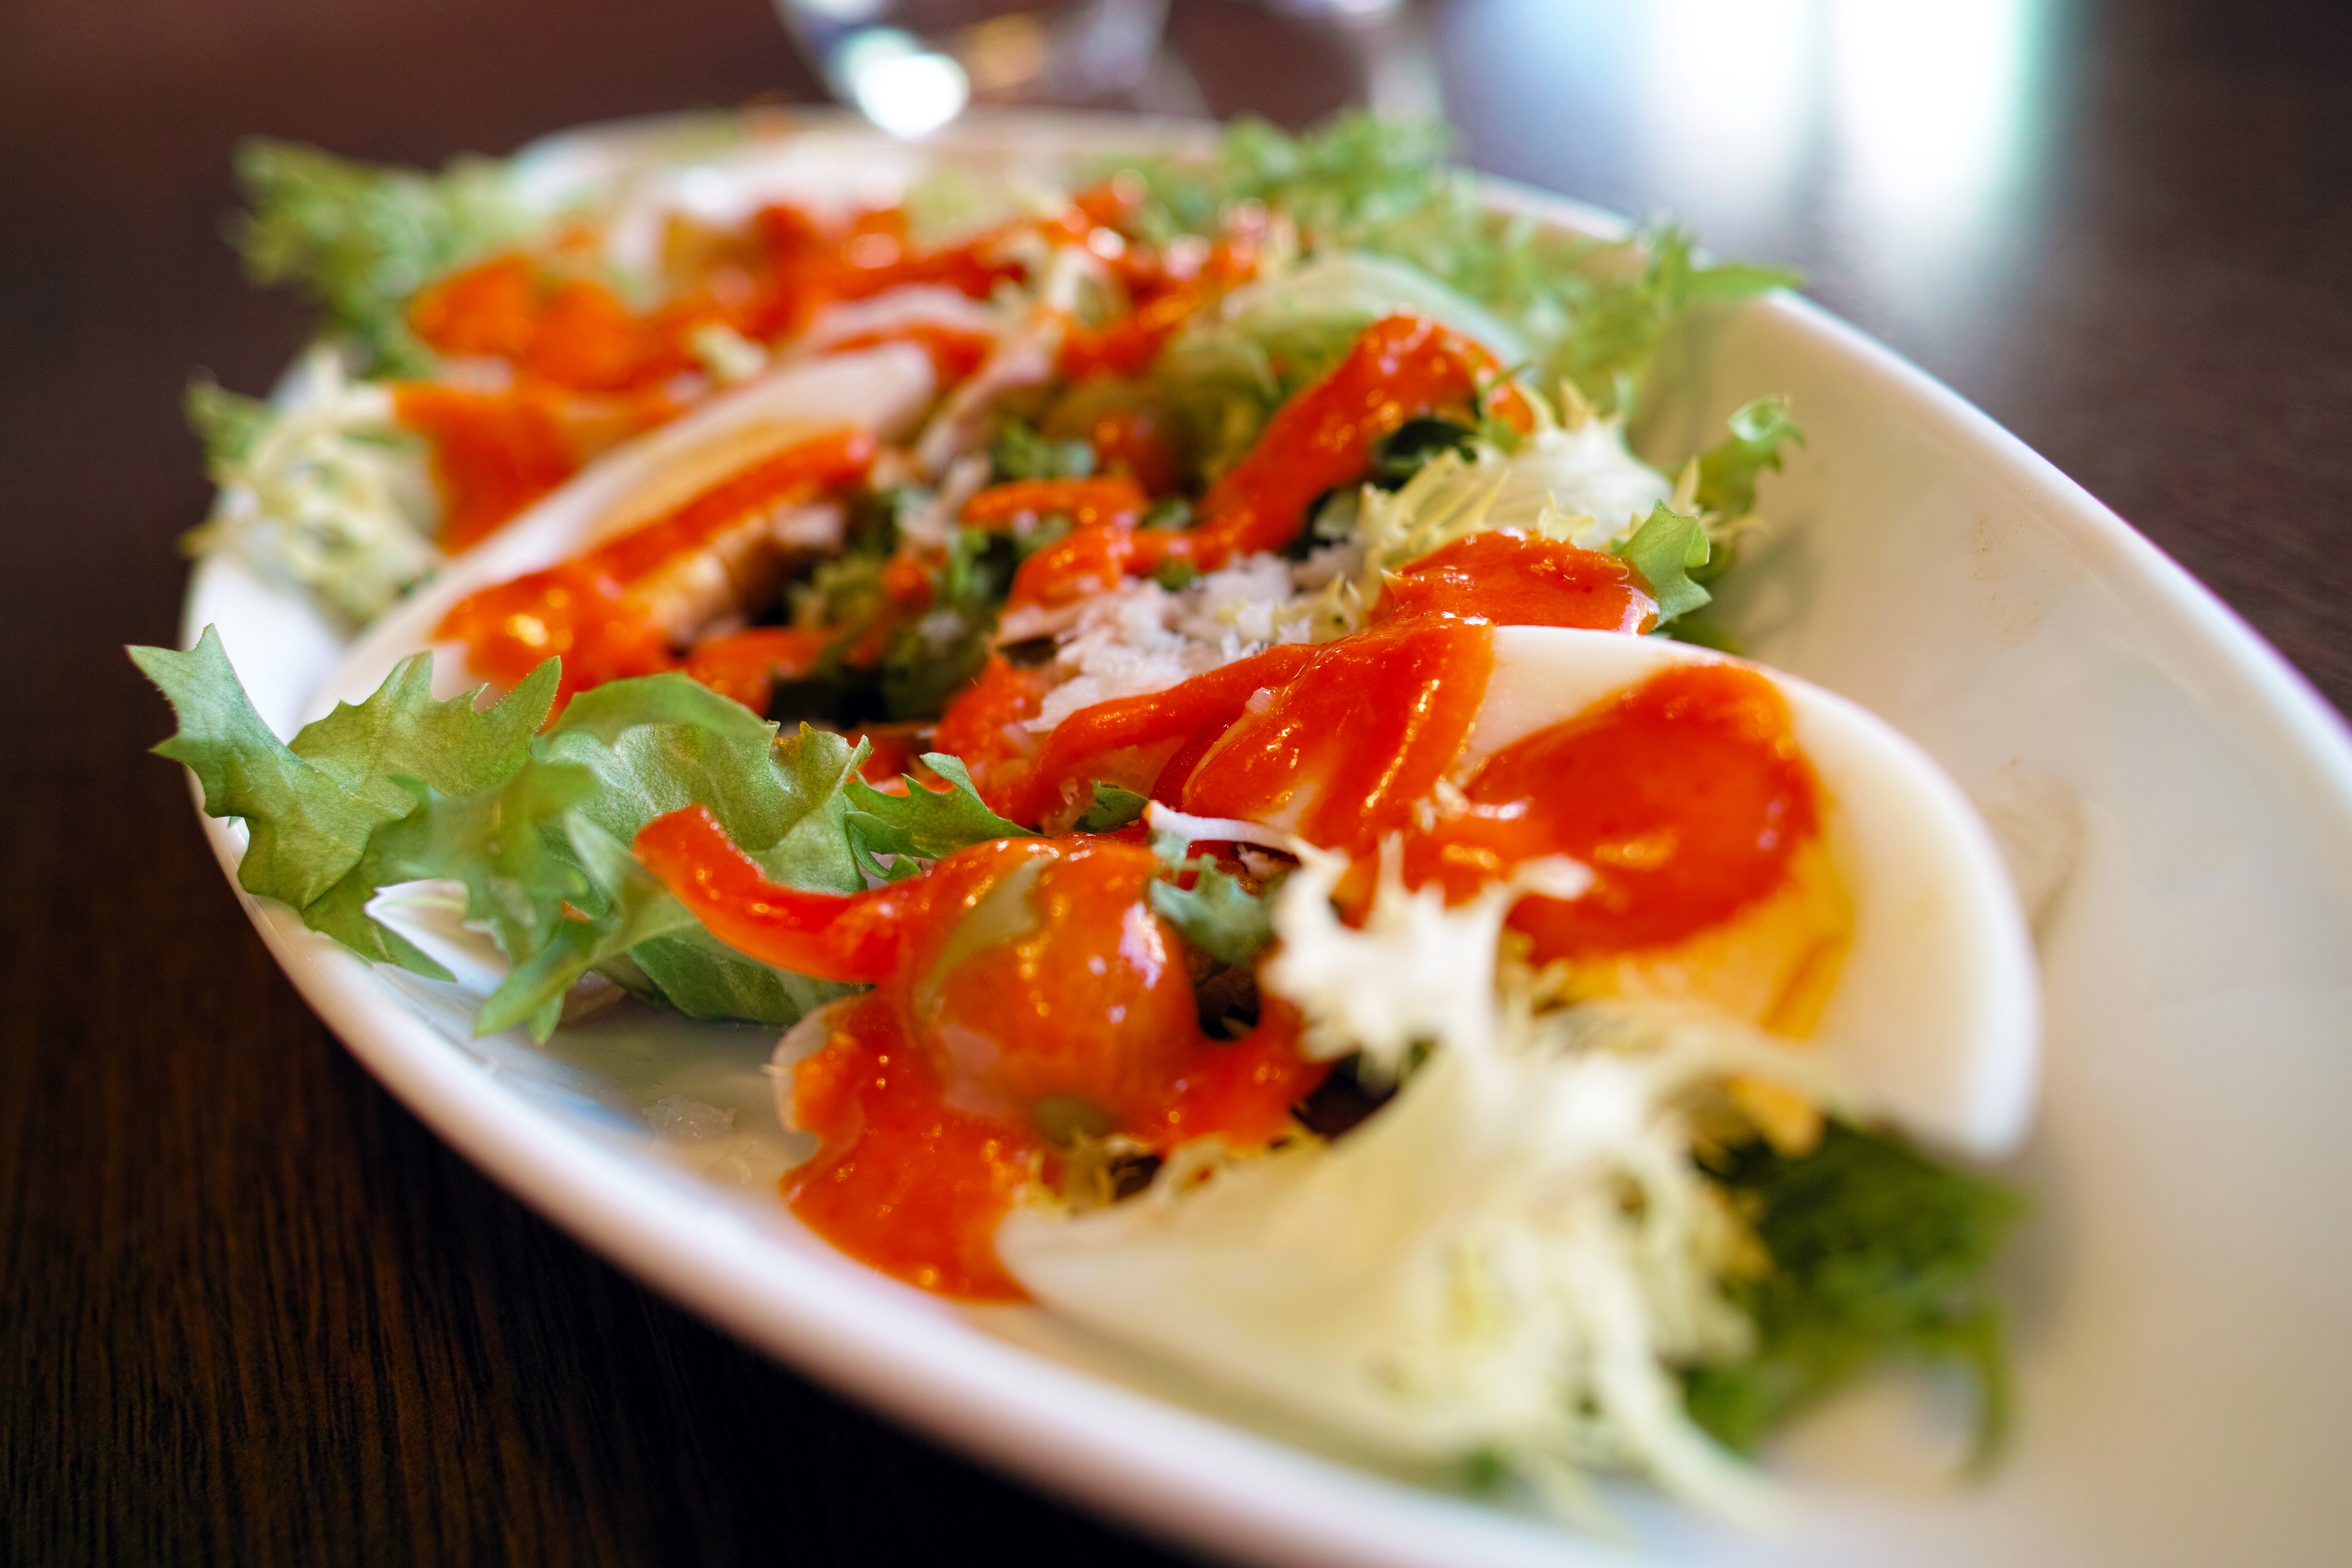
restaurant, dish, meal, food, salad, produce, seafood, fish, lunch, cuisine, asian food, hors d oeuvre